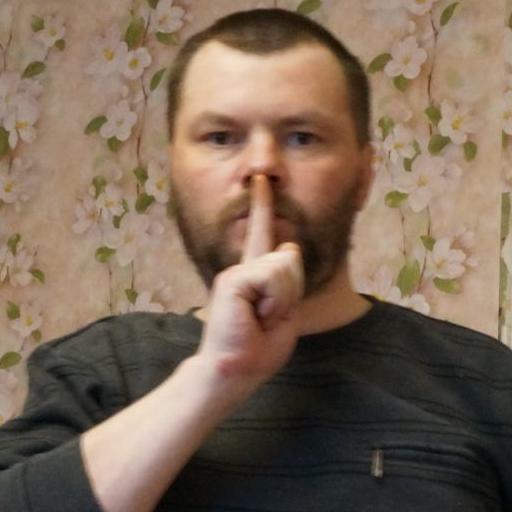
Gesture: mute